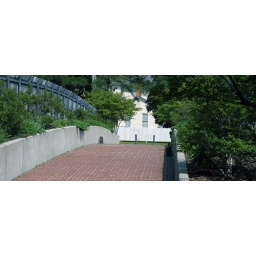
bridge that goes over the highway in Fayetteville, NC